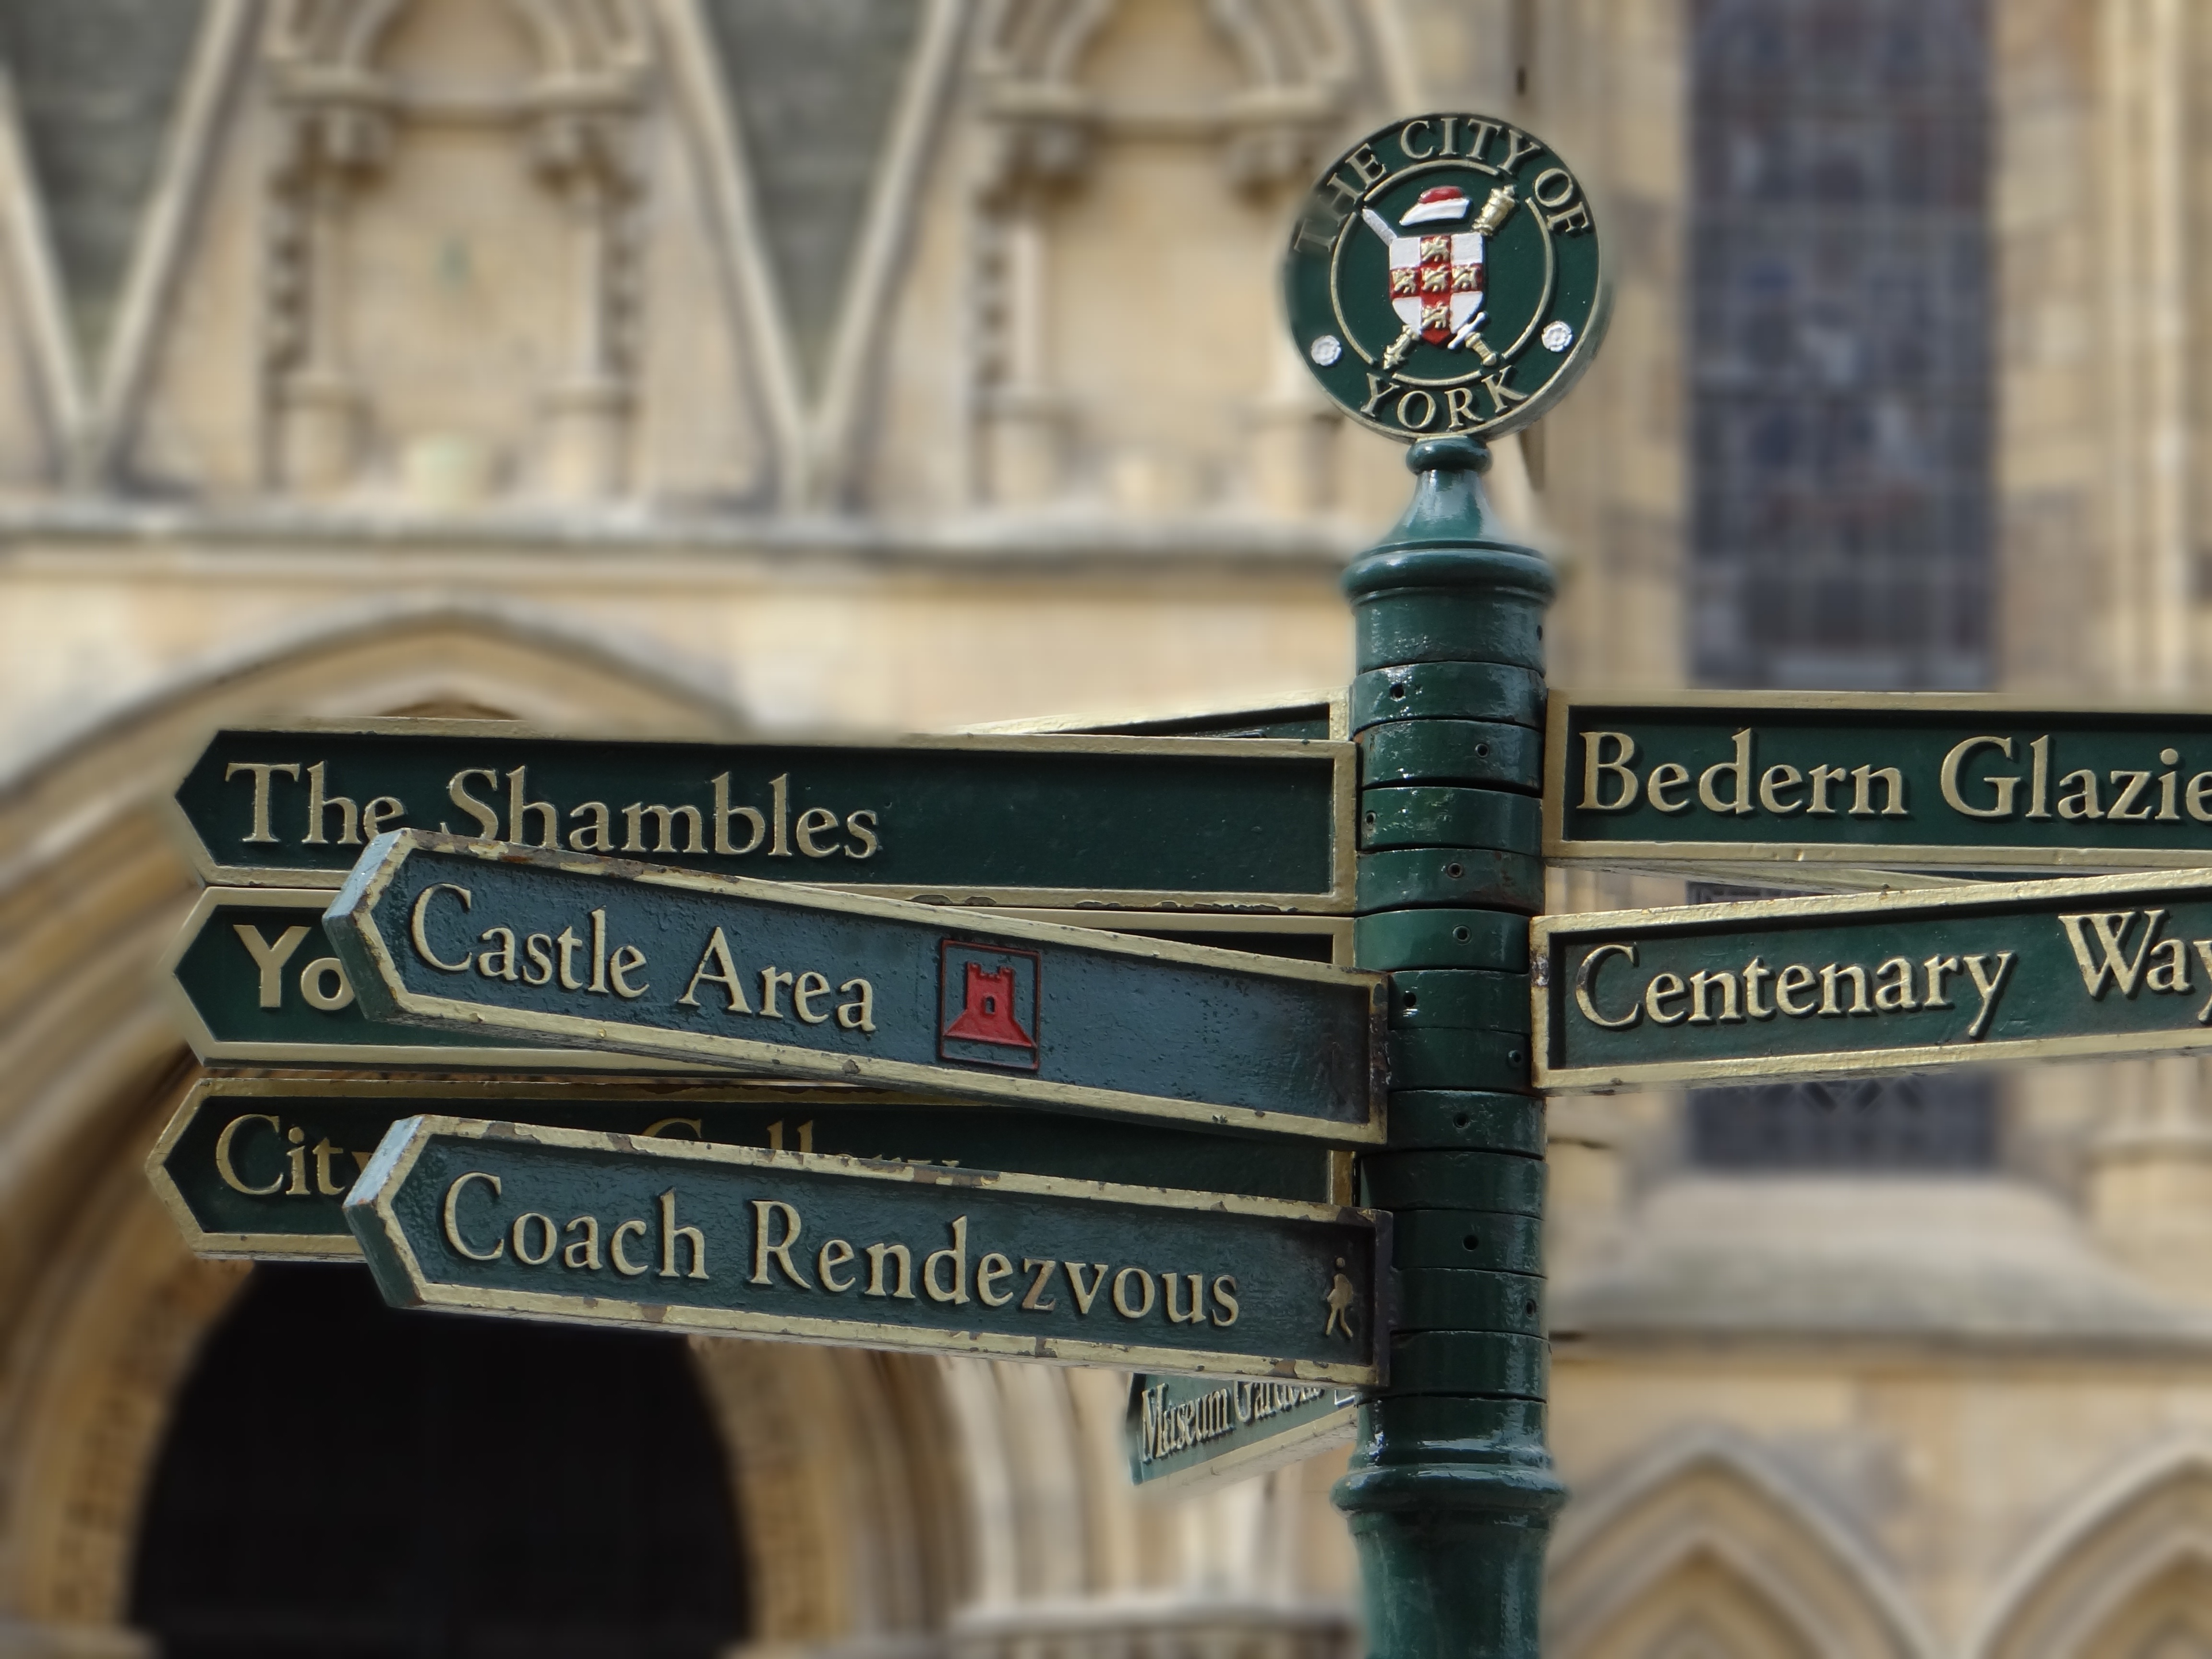
structure, number, sign, vehicle, church, cathedral, street sign, signage, gothic, england, iron, minster, york, historically, directory, rosette, gothic architecture, gothic style